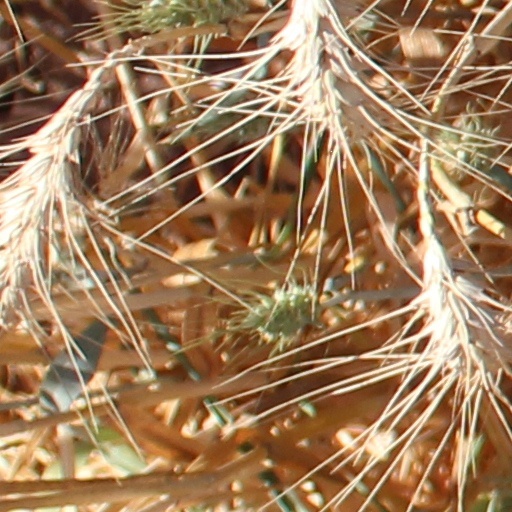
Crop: wheat